Bath Spa railway station

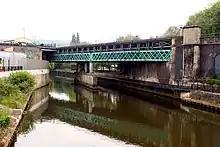
North side of bridge; station to the left

All services at Bath Spa are operated by Great Western Railway. They provide services between and at a frequency of 2 trains per hour (1 train per hour on Sundays). These give a service from Bath to , and . 1 train every 2 hours extends beyond Bristol to , and 3 trains a day extend to or .